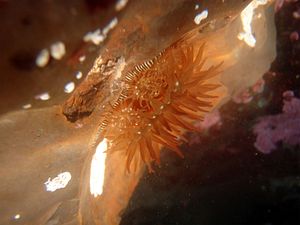
Formering / Ukønnet formering
Ukønnet formering hos søanemone. Ved en slags knopskydning afsnører dyret dele af sin fodskive, der udvikler sig til selvstændige individer. På billedet ses mindst fire små "unger".
Formering er indenfor biologien skabelsen af nye individer blandt levende organismer. Dette kaldes også reproduktion eller forplantning. Formering er et fundamentalt træk ved alle former for kendt liv, hvor hver enkelt organisme lever som resultat af en formering, og hvor livet derved føres videre til en ny generation. For en population af levende organismer siges der at være sket en formering, når antallet af individer øges. Mere generelt siges noget at formere sig, når det stiger stærkt i antal.